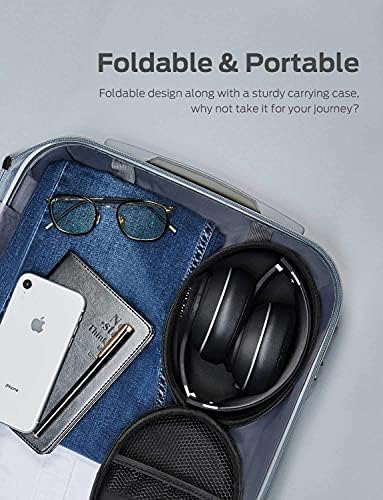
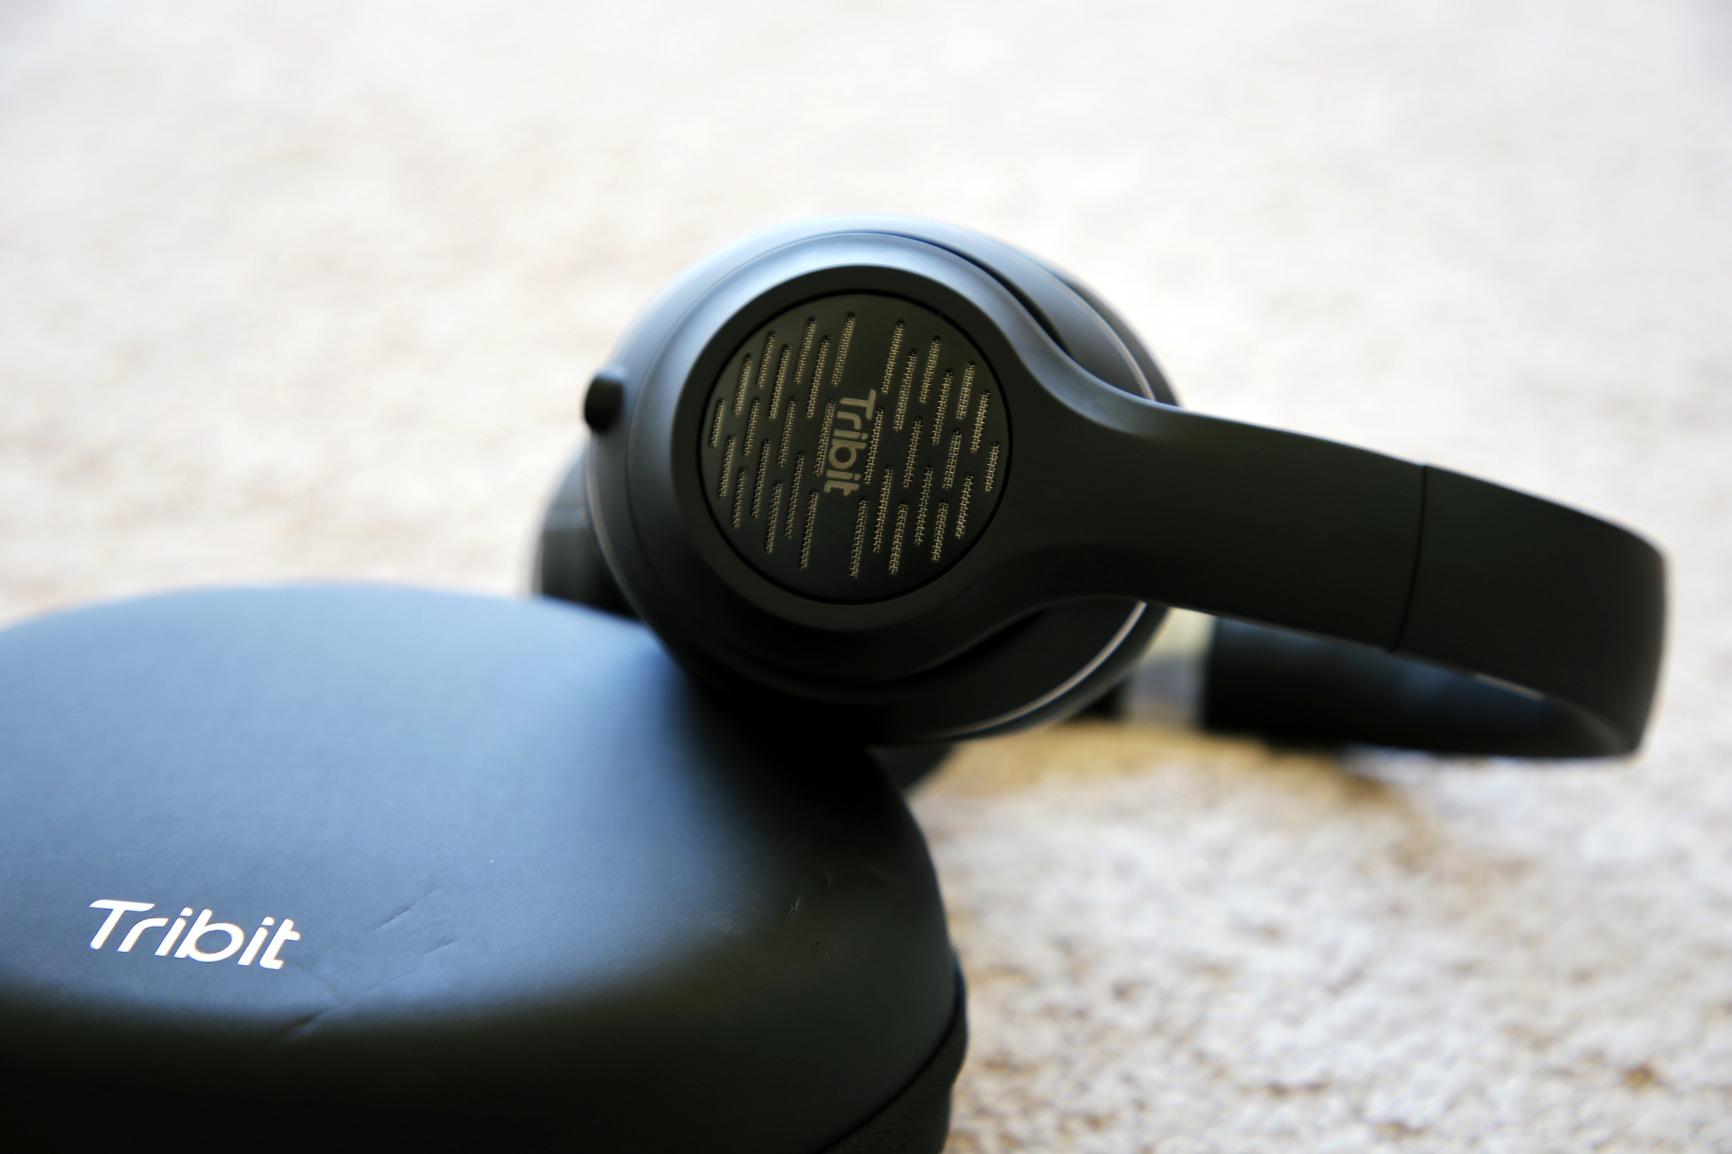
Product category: headphones
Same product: yes